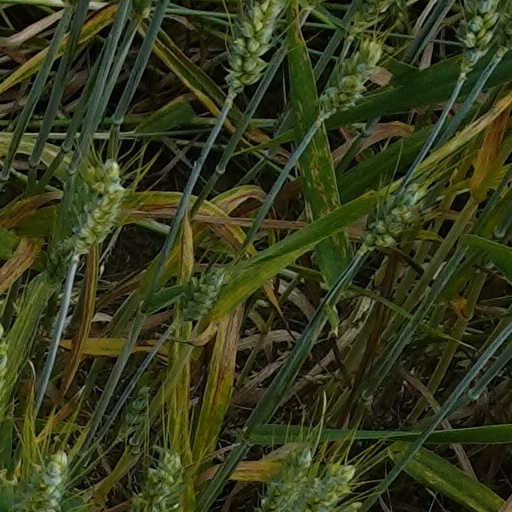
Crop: wheat